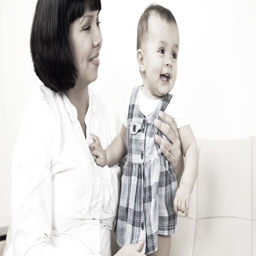
smiling baby with mother sitting on the sofa